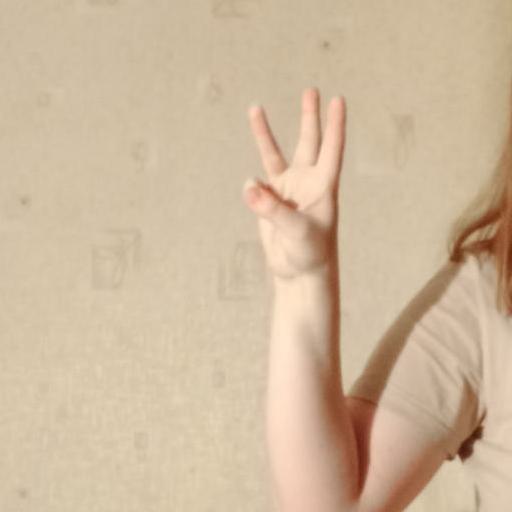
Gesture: three